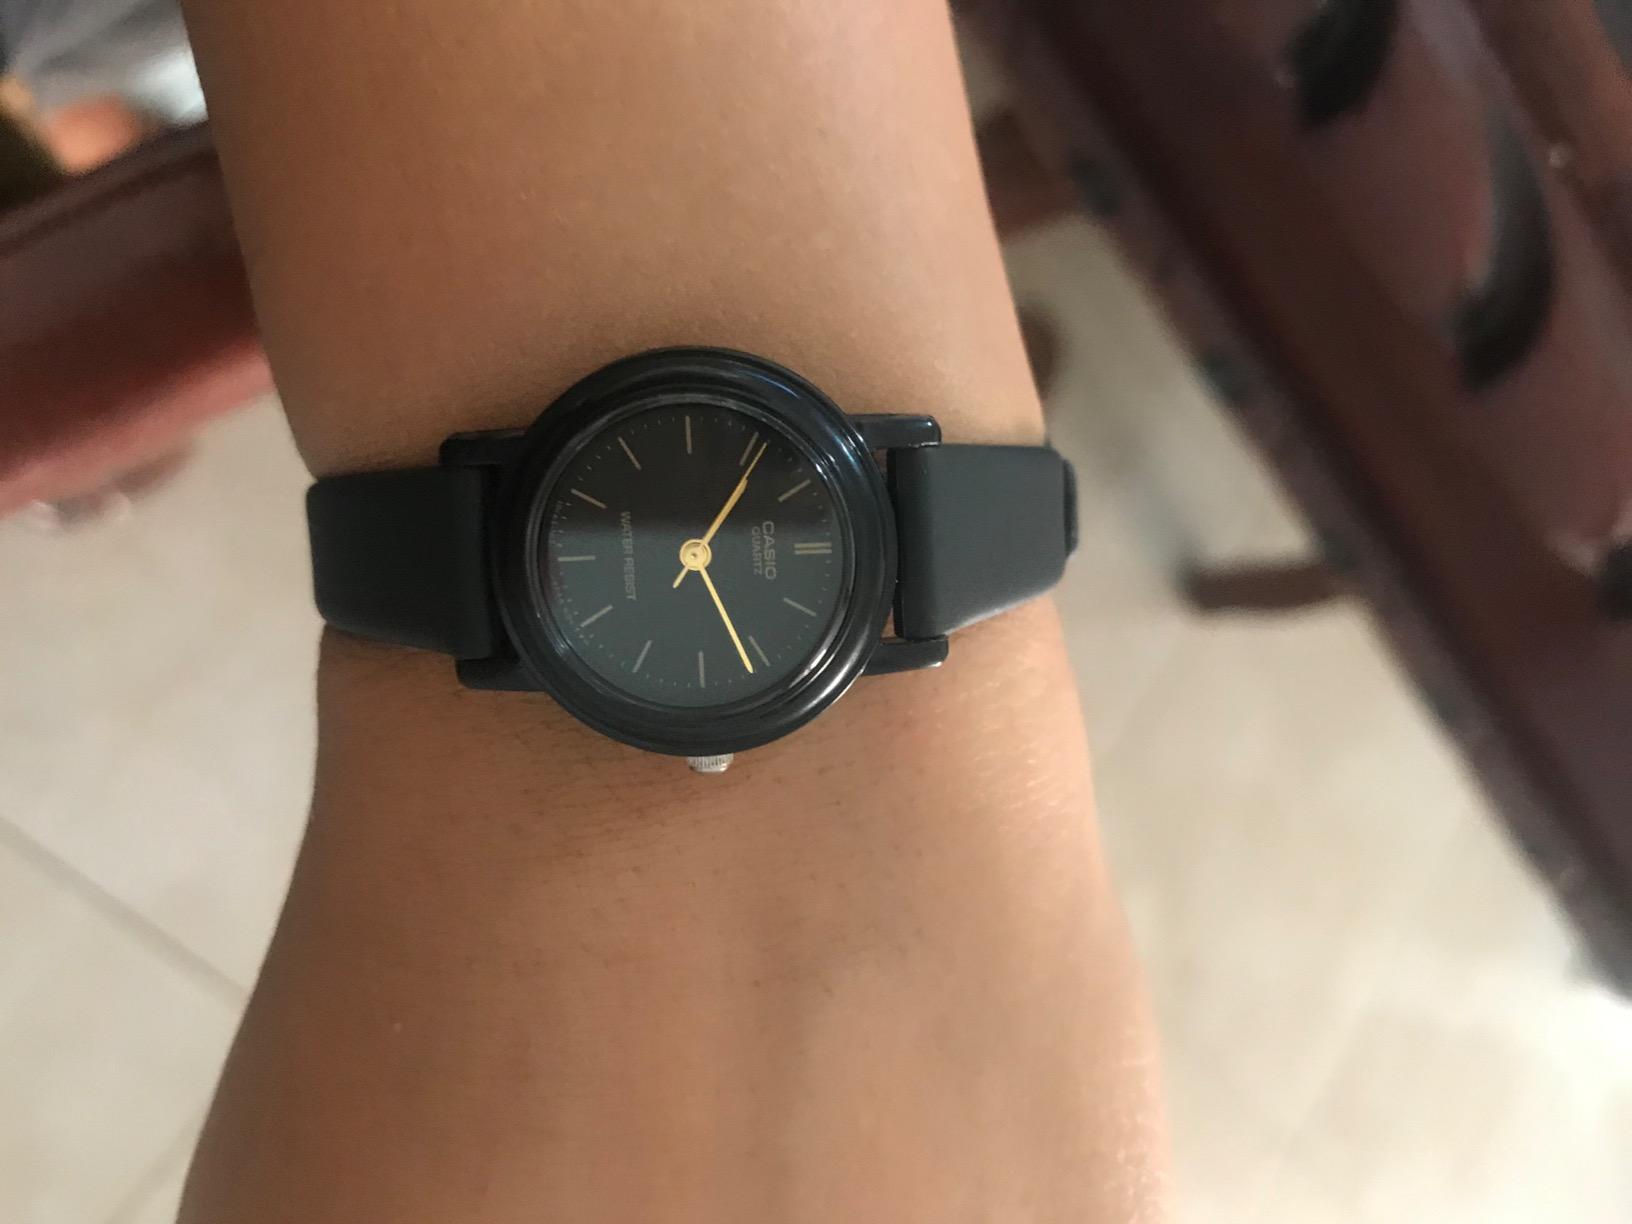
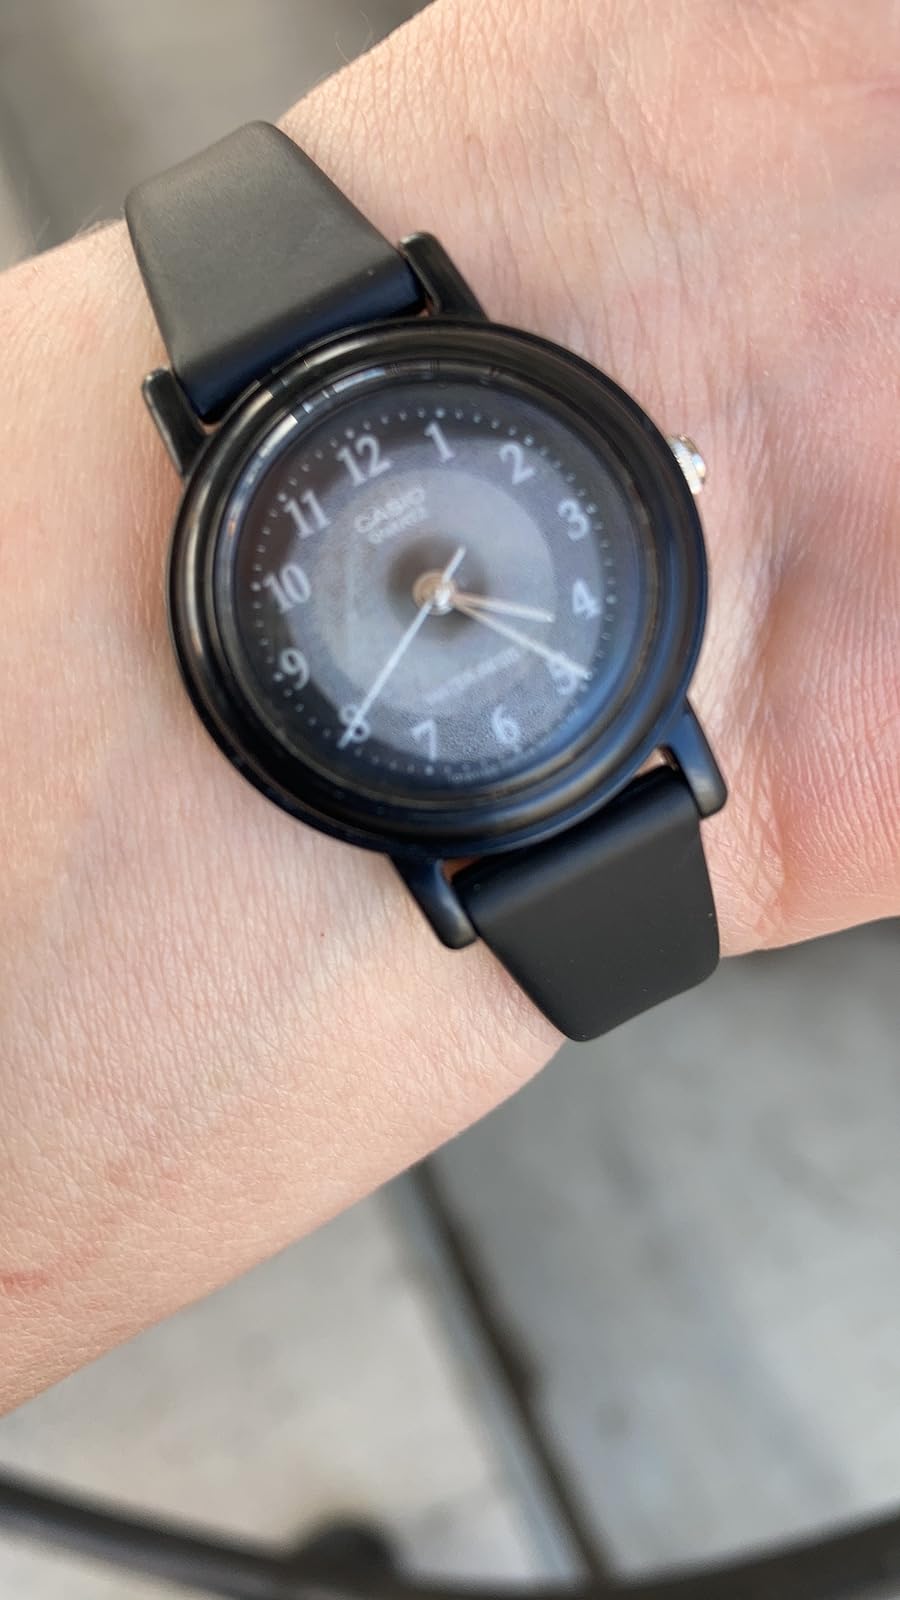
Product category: accessories_watch
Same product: no